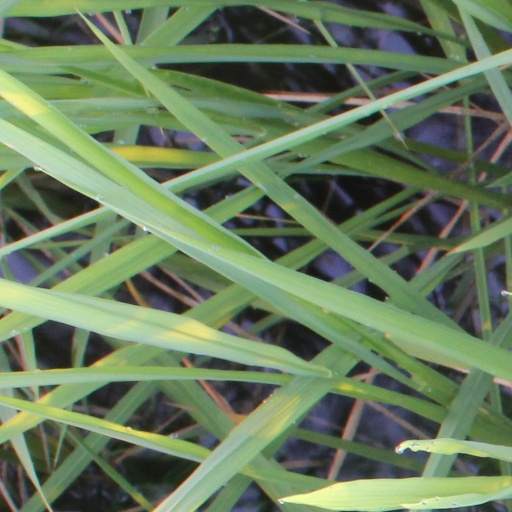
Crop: rice